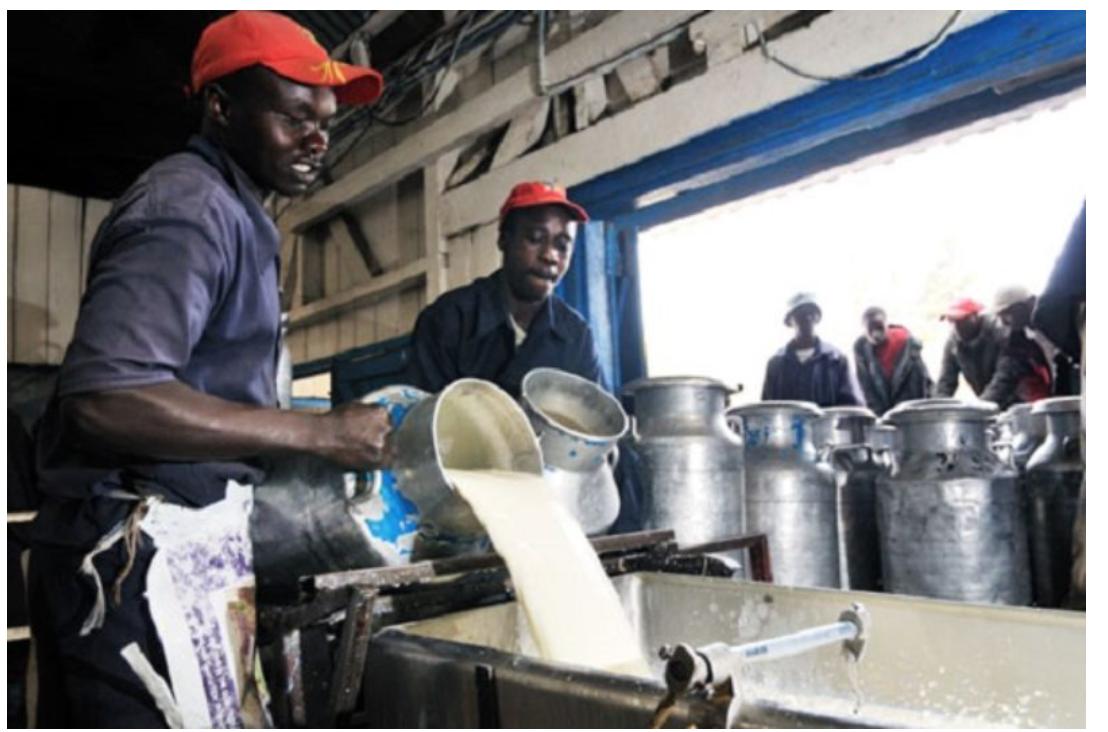
Wanaume waliovalia nguo au sare za kazi,pia kuna baadhi waliovalia kofia nyekundu. Wanaonekana kuyamwaga maziwa na mazingira yanaonyesha ni kiwanda au kampuni ya kusindika maziwa.